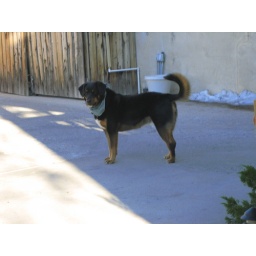
Roxy is the house dog at the Bed and Breakfast we stayed at in Williams, AZ.